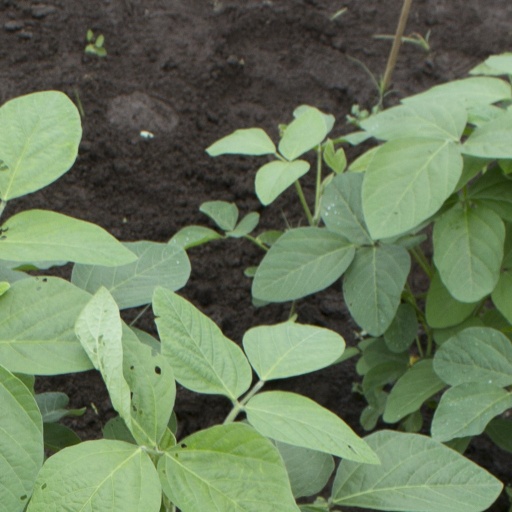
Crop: soybean